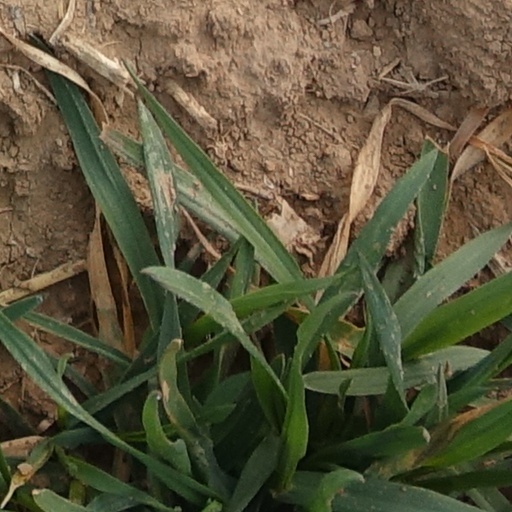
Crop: wheat